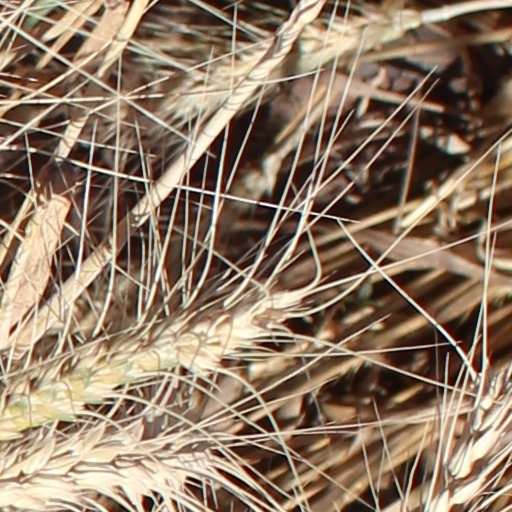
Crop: wheat